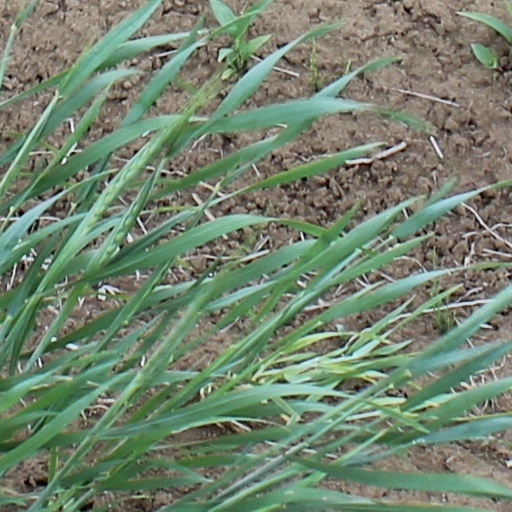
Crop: wheat